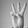
ASL letter: W